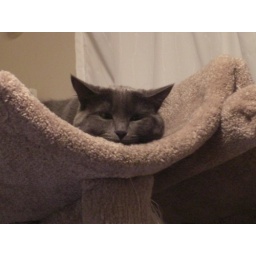
Loki sits bored in the cat tree